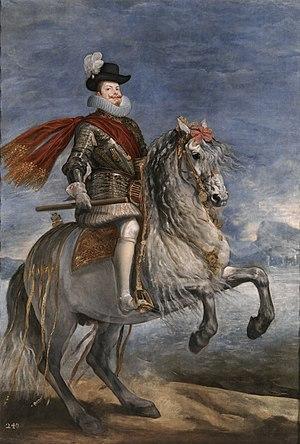
Liste des tableaux de Diego Vélasquez.
Le portrait de Philippe III à cheval est une huile sur toile de Diego Velázquez peinte en 1634-1635 et conservée au Musée du Prado depuis sa création en 1819.
Le portrait équestre correspond au portrait d’un personnage figuré à cheval, hors contexte narratif. Au contraire, le portrait à cheval est justement caractérisé par son contexte narratif.